List of desserts

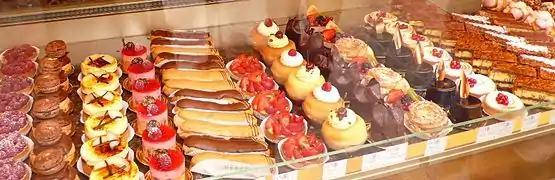

Dessert sauces are used to add flavor and texture to desserts, and tend to be sweet.